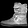
Label: Ankle boot